Francis Potter

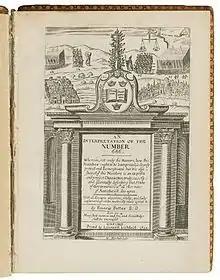
Title page of "An Interpretation of the Number 666" (1642)

Potter was following a line of thought in Patrick Forbes, Richard Bernard, and Mead. His work continued to have significance for over a century.